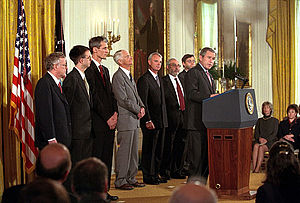
William Standish Knowles
William Standish Knowles var en amerikansk videnskabsmand. Han modtog Nobelprisen i kemi i 2001.